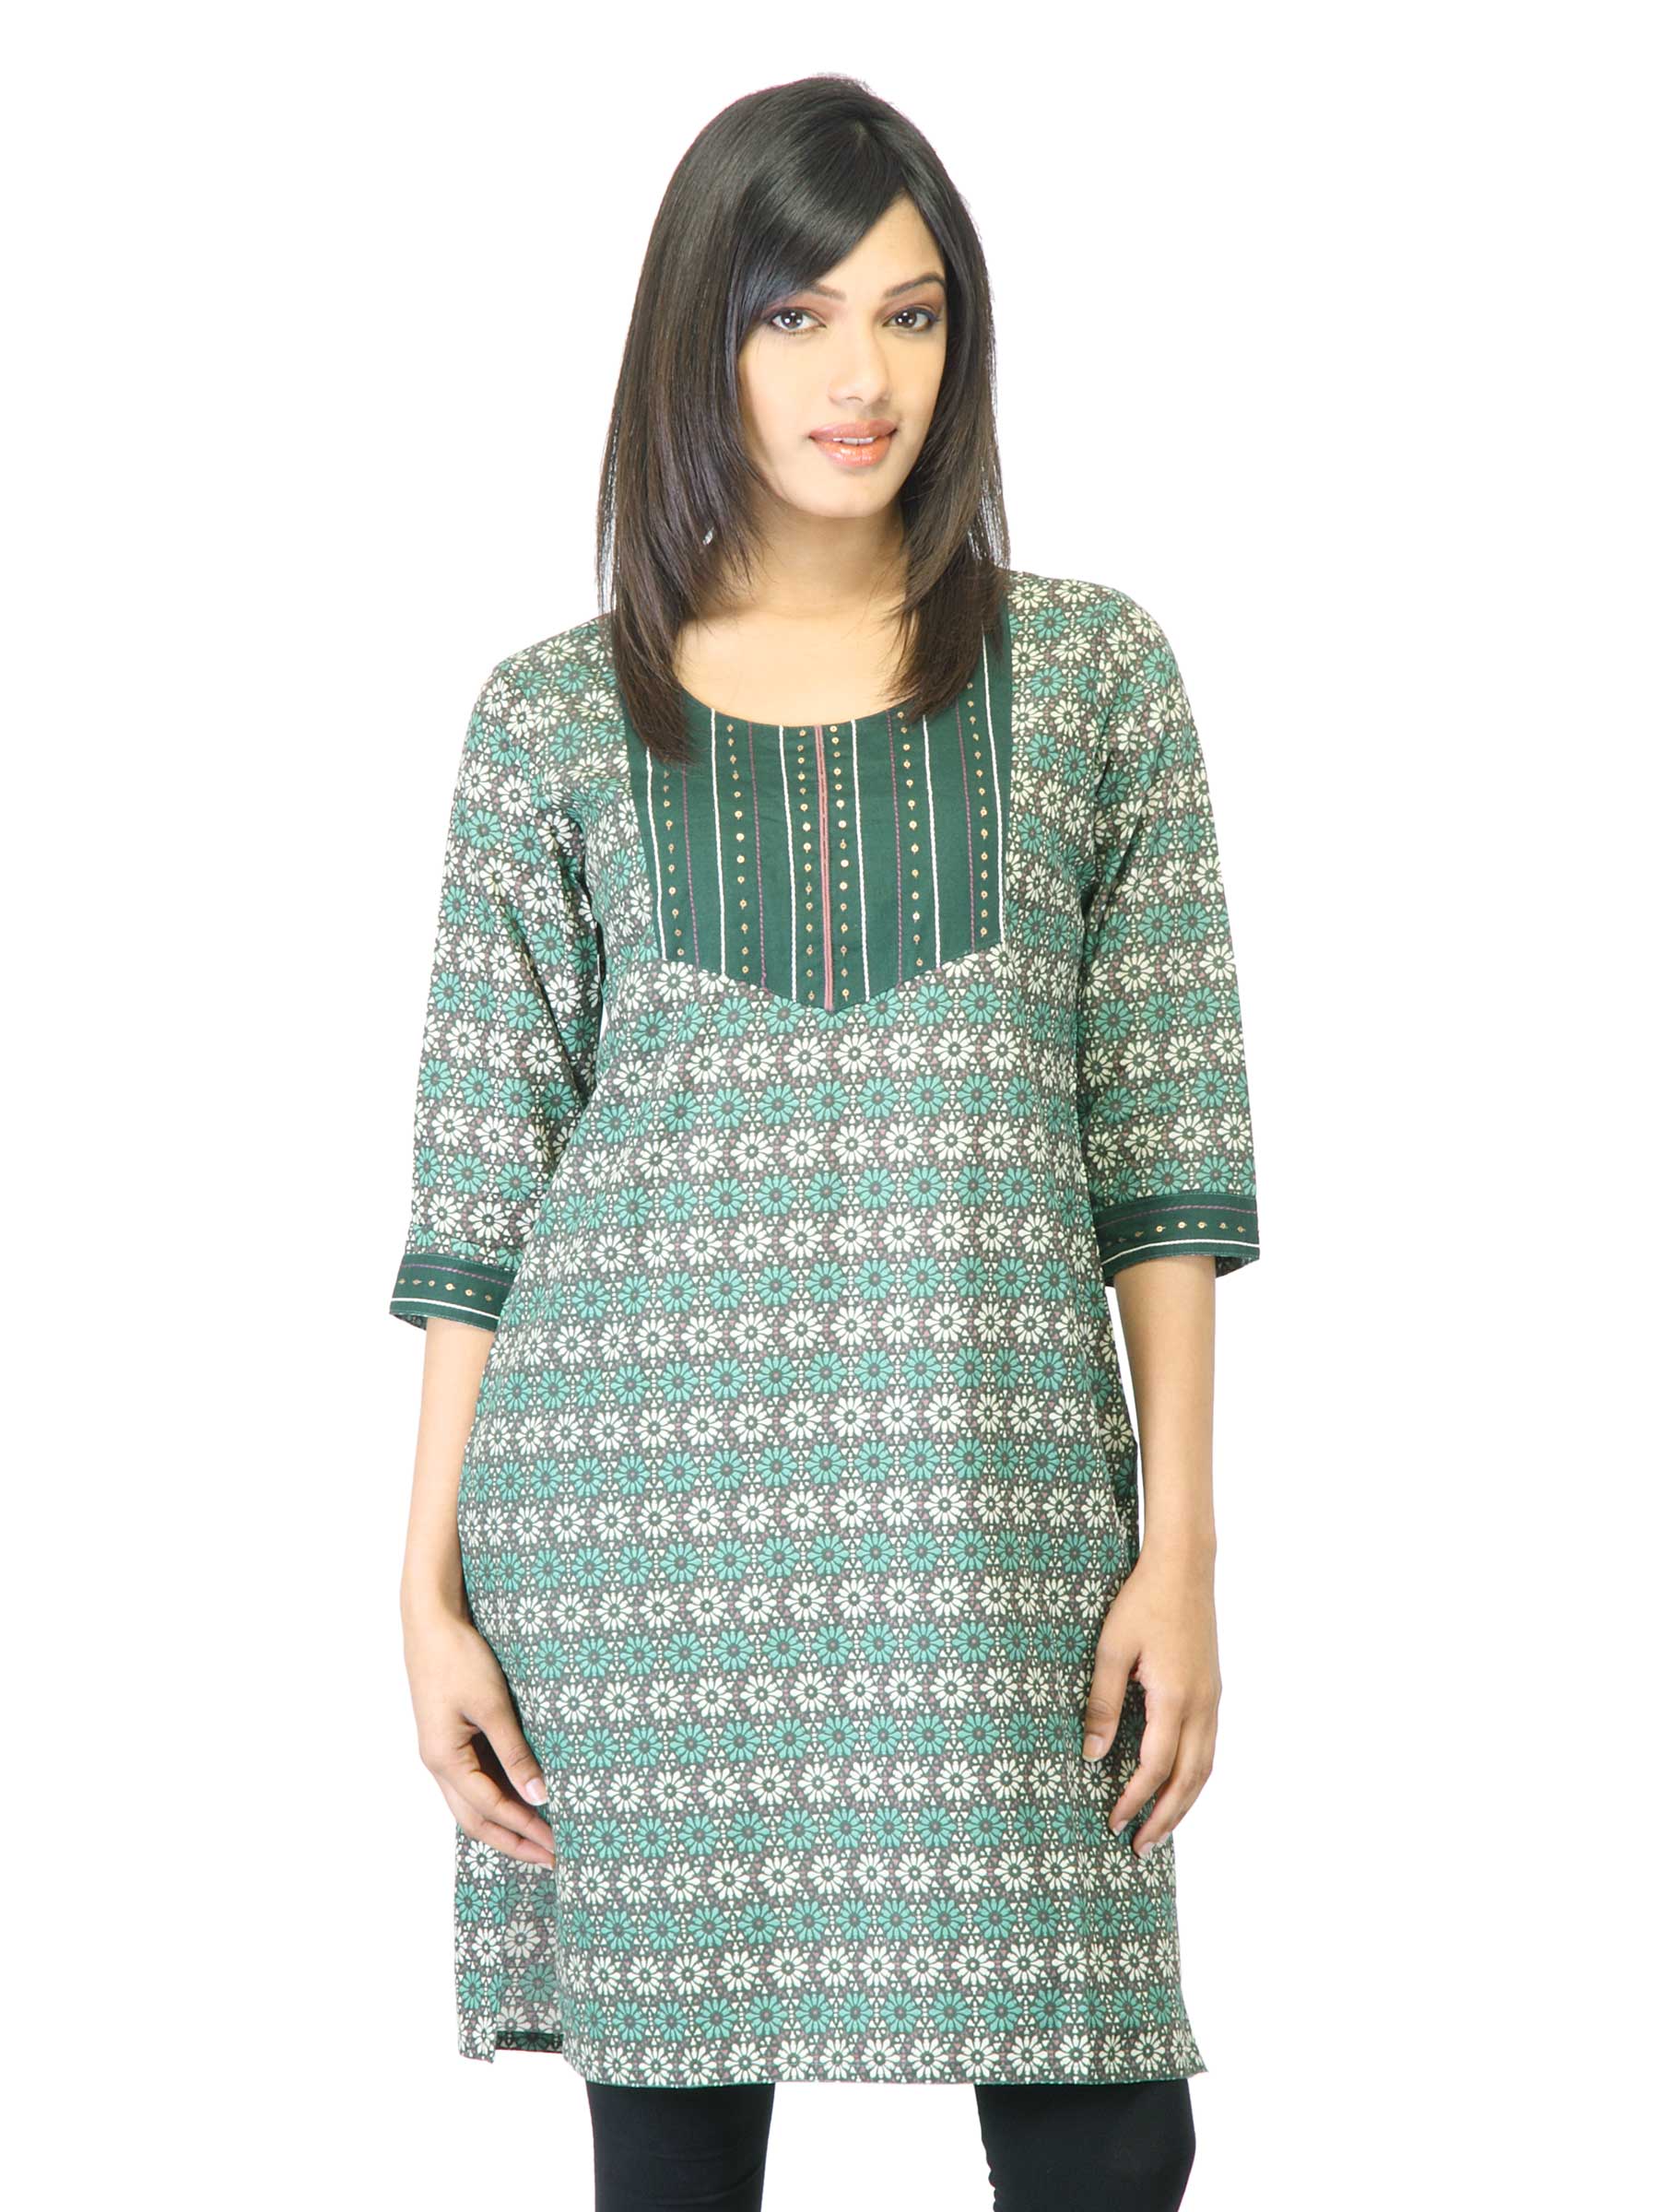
Folklore Women Green Printed Kurta
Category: Apparel / Topwear / Kurtas
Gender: Women
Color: Green
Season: Fall 2011
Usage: Ethnic